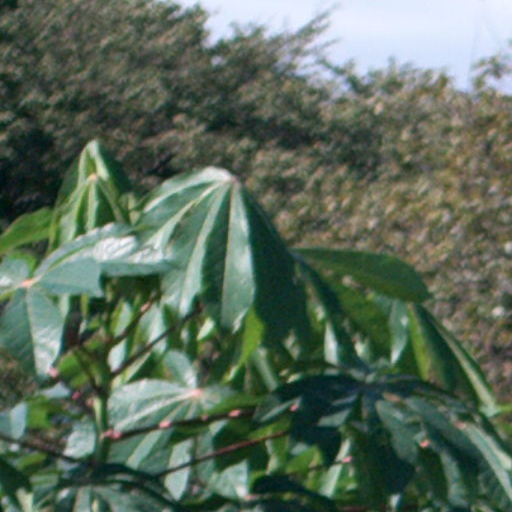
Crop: cassava